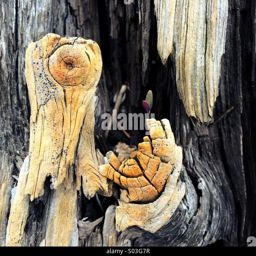
tree trunk on the beach